Horsted Keynes railway station

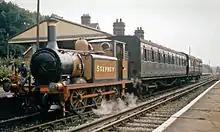
Bluebell Railway train at Horsted Keynes in 1964

The station was closed by British Railways under the Beeching Axe on 28 October 1963 with the cessation of trains from Seaford via Haywards Heath (trains over the Lewes to East Grinstead line having ceased in 1958). However, the first Bluebell Railway trains had run on the last day of the 1962 season using the disused eastern side (electrified services only used Platform 2). Between 1960 and 1962, Bluebell Railway services had terminated at Bluebell Halt, a temporary station about to the south.